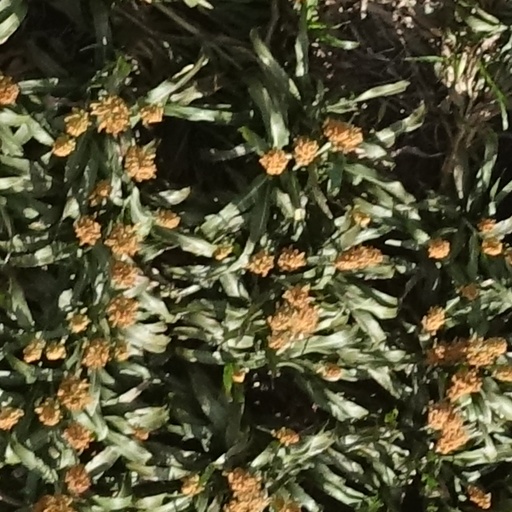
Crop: sorghum